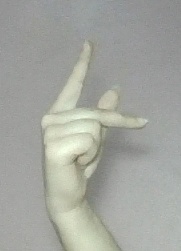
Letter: dha